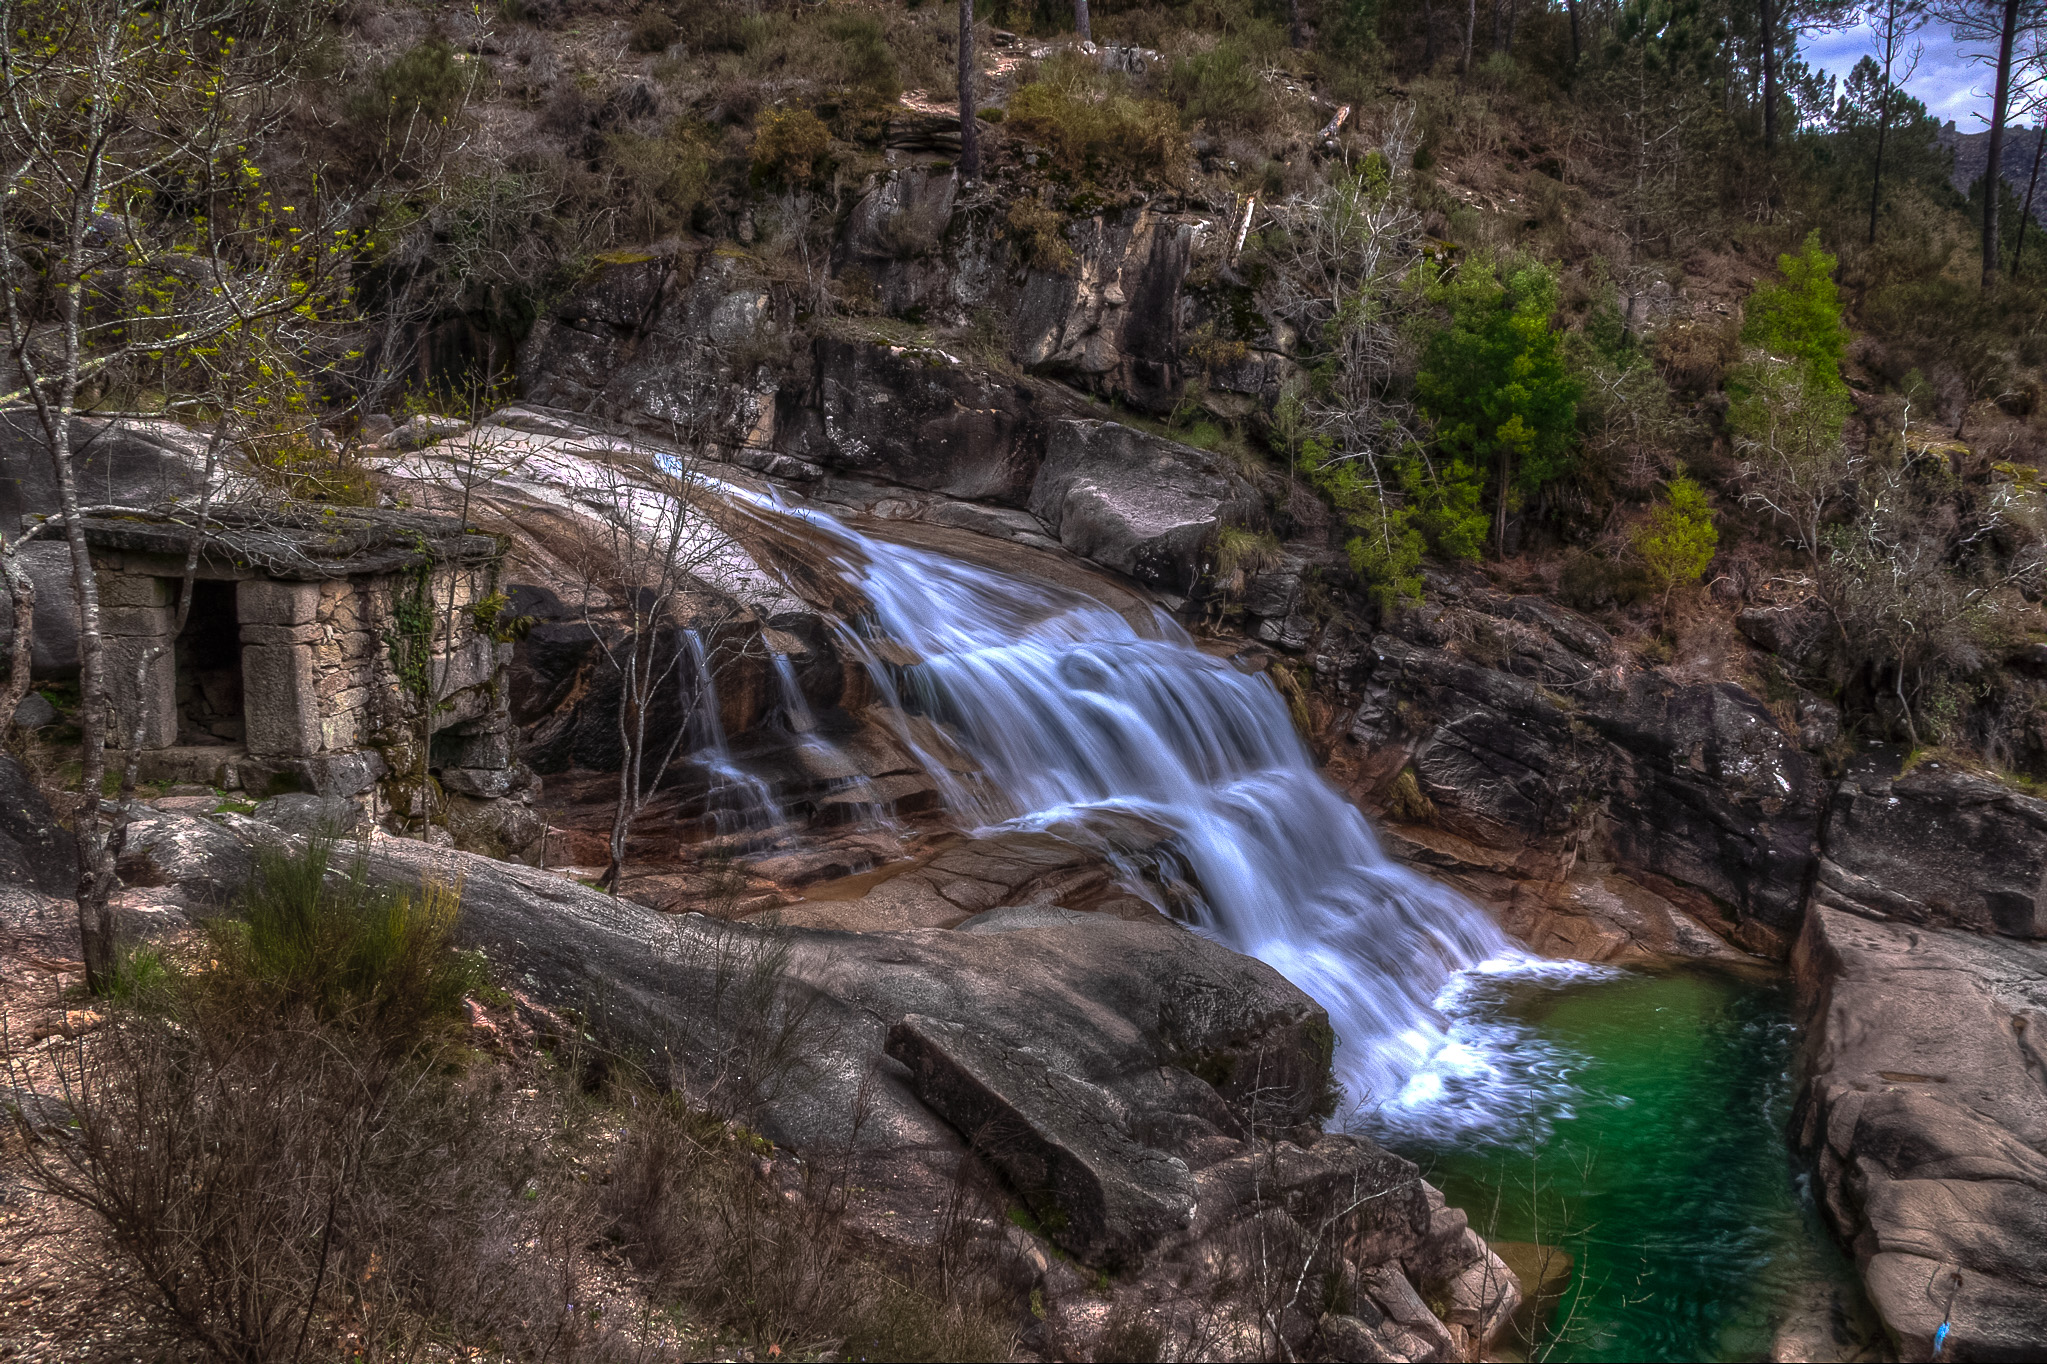
landscape, water, forest, waterfall, wilderness, river, valley, stream, jungle, rapid, body of water, rainforest, ravine, portugal, paisajes, habitat, water feature, watercourse, ggl1, gaby1, xovesphoto, sonya77, tamron18250, geres, parquenacionaldepenedager s, fafi o, r oarado, geological phenomenon